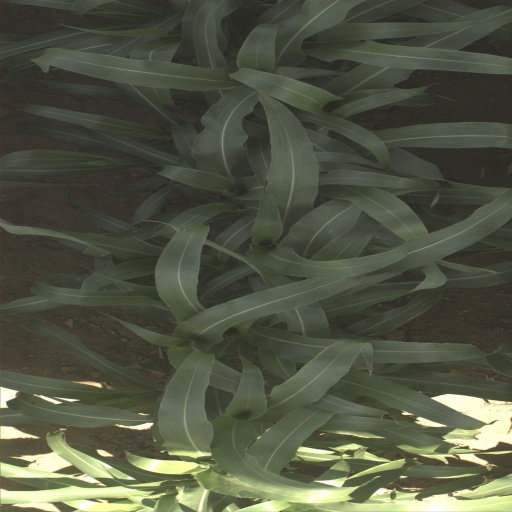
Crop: sorghum